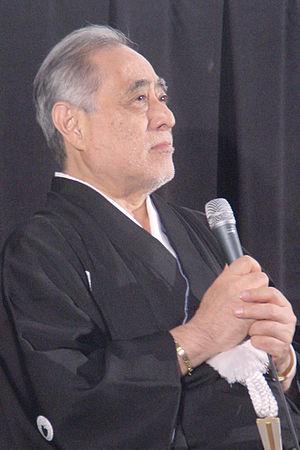
Masahiko Tsugawa, de son vrai nom Masahiko Katō, né le 2 janvier 1940 à Kyoto et mort le 4 août 2018, est un acteur et un réalisateur japonais.